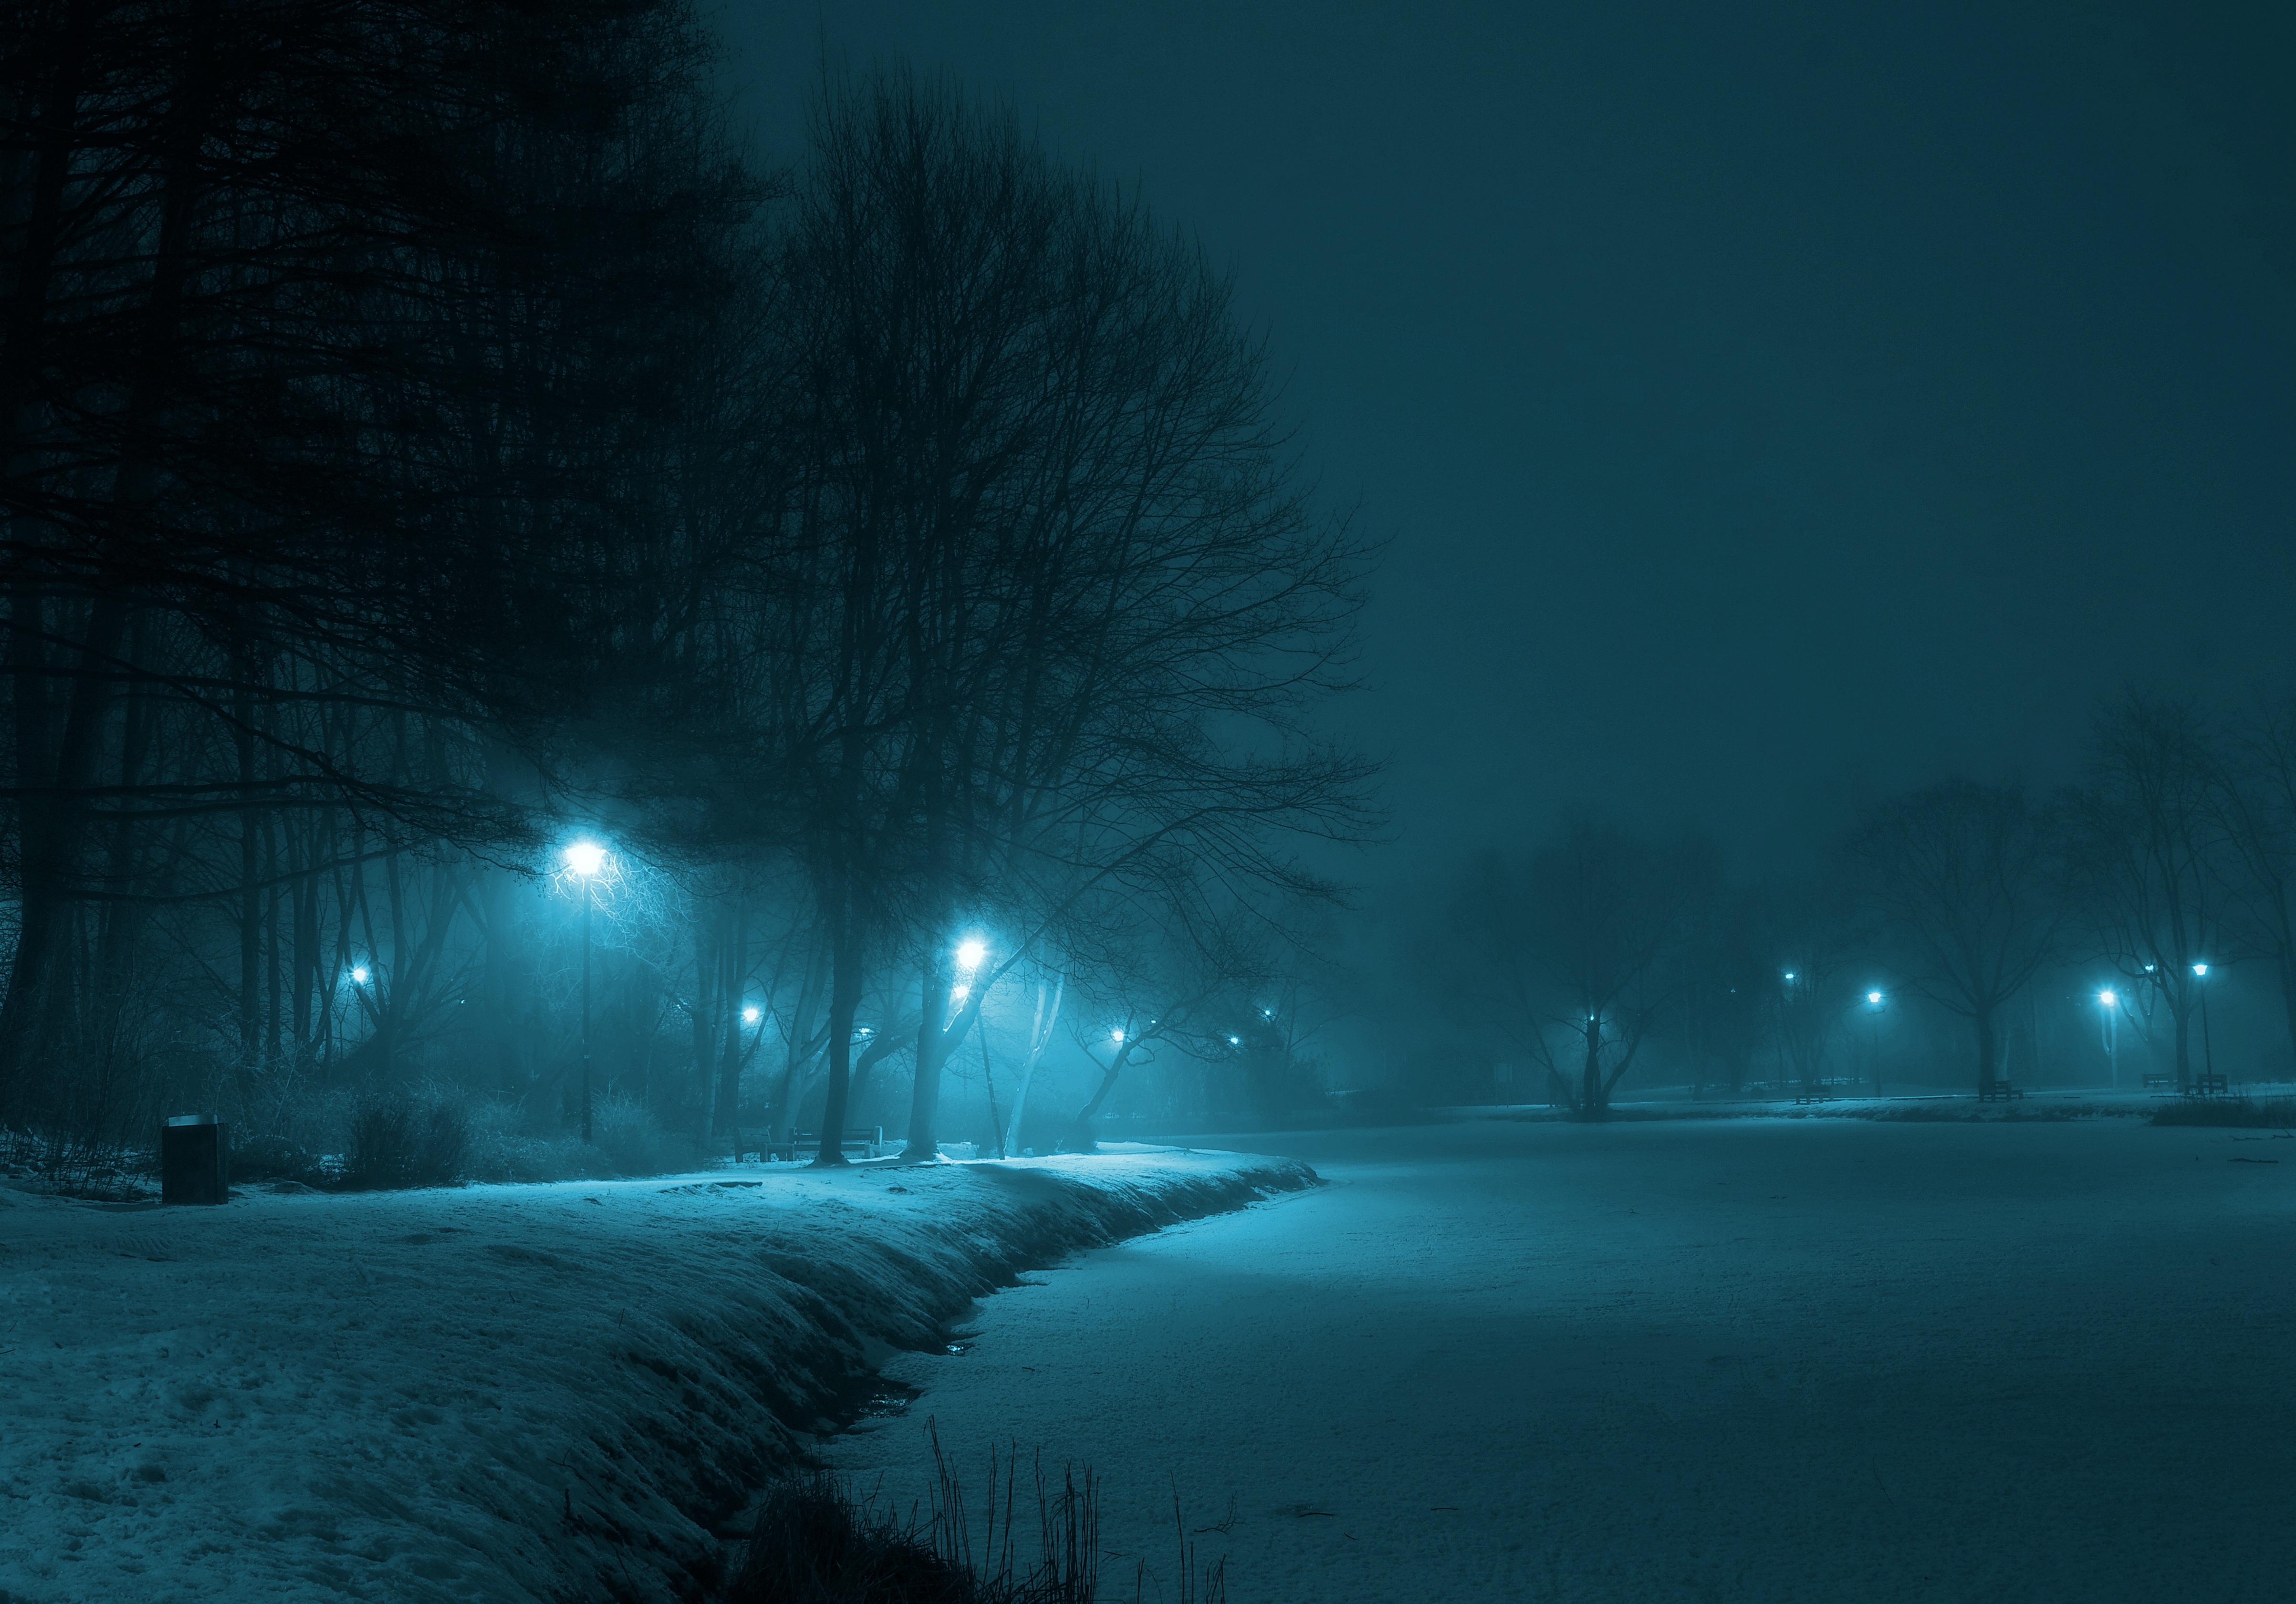
tree, snow, winter, light, fog, white, night, sunlight, morning, atmosphere, dark, pond, park, weather, gray, darkness, frozen, street light, lamp, lighting, aurora, moonlight, streets, municipal, midnight, the fog, warsaw, freezing, konary, atmospheric phenomenon, the path of the